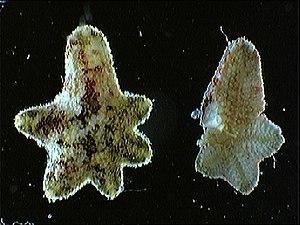
Photographies scientifiques de l'étoile de mer Aquilonastra conandae (prises à la Réunion).
Aquilonastra est un genre de petites étoiles de mer tropicales de la famille des Asterinidae.
Aquilonastra conandae est une espèce d'étoiles de mer tropicales de la famille des Asterinidae que l'on trouve sur les récifs de corail de l'archipel des Mascareignes, dans l'océan Indien. Elle a pour particularité de pouvoir se diviser en deux pour se multiplier. C'est une toute petite étoile aux couleurs variables, discrète et bien camouflée, mesurant jusqu'à deux centimètres de diamètre, qui vit sur la partie supérieure des barrières de corail, dans la zone de déferlement des grosses vagues du large. Malgré sa relative abondance, sans doute pour ces raisons, elle n'a été identifiée et décrite qu'en 2006, par deux biologistes marins australiens. Elle doit son nom à la française Chantal Conand, biologiste marine à l'origine de sa découverte.